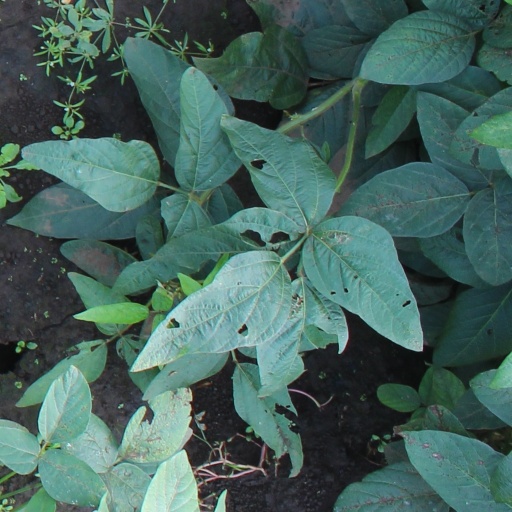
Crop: soybean